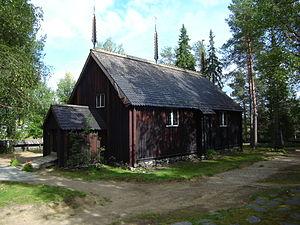
La vieille église de Sodankylä, en Finlande
Cet article recense les églises évangéliques-luthériennes de Finlande.
L'architecture de la Finlande a une histoire de plus de 800 ans et, alors que jusqu'à l'époque moderne, l'architecture était fortement influencée par les courants des deux nations voisines de la Finlande, à savoir la Suède et la Russie, dès le début du XIXᵉ siècle, les influences sont venues directement de l'extérieur. Dans un premier temps, lorsque des architectes étrangers itinérants ont commencé à exercer dans le pays, puis lorsque la profession d'architecte finlandais s'y est établie. L'architecture finlandaise a également contribué de manière significative à plusieurs styles internationaux, tels que le Jugendstil, ou Art nouveau, le classicisme nordique et le fonctionnalisme. Plus particulièrement, les travaux de l'architecte moderniste Eliel Saarinen, l'architecte le plus connu du pays, ont eu une influence considérable à l'échelle mondiale. Mais l'architecte moderniste Alvar Aalto, considéré comme l'une des figures majeures de l'histoire mondiale de l'architecture moderne, est encore plus renommé qu'Eliel Saarinen. Dans un article de 1922, intitulé Motifs des âges passés, Aalto discute des influences nationales et internationales en Finlande :
L'article Religion en Finlande recense l'histoire et l'actualité de la religion des 5 500 000 Finlandais.